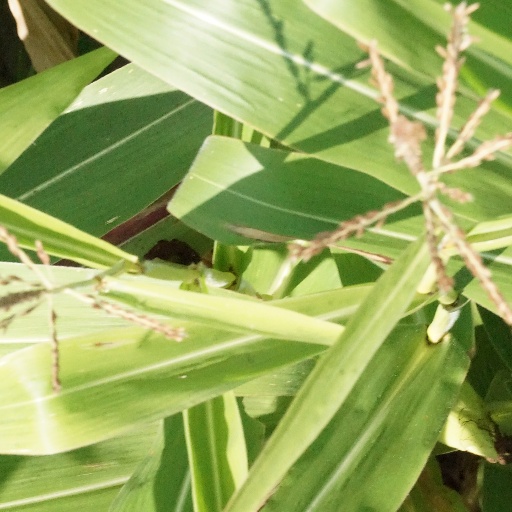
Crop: maize; corn